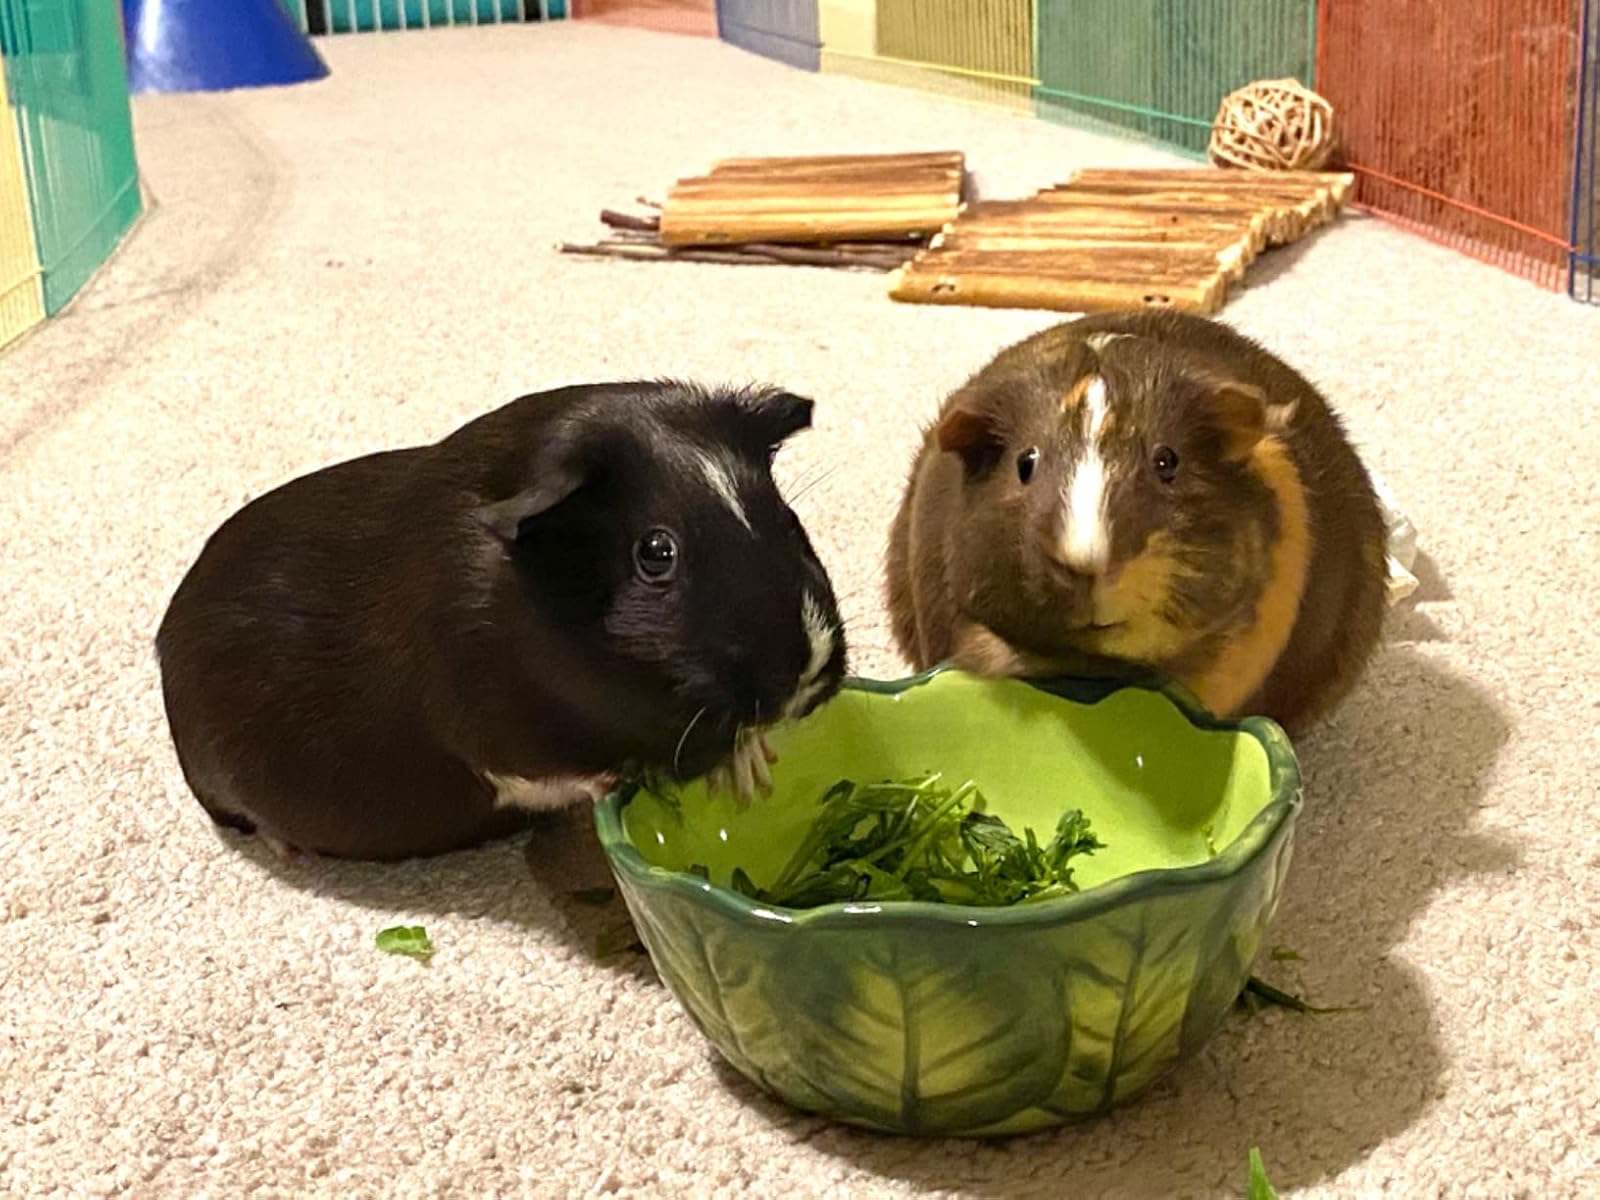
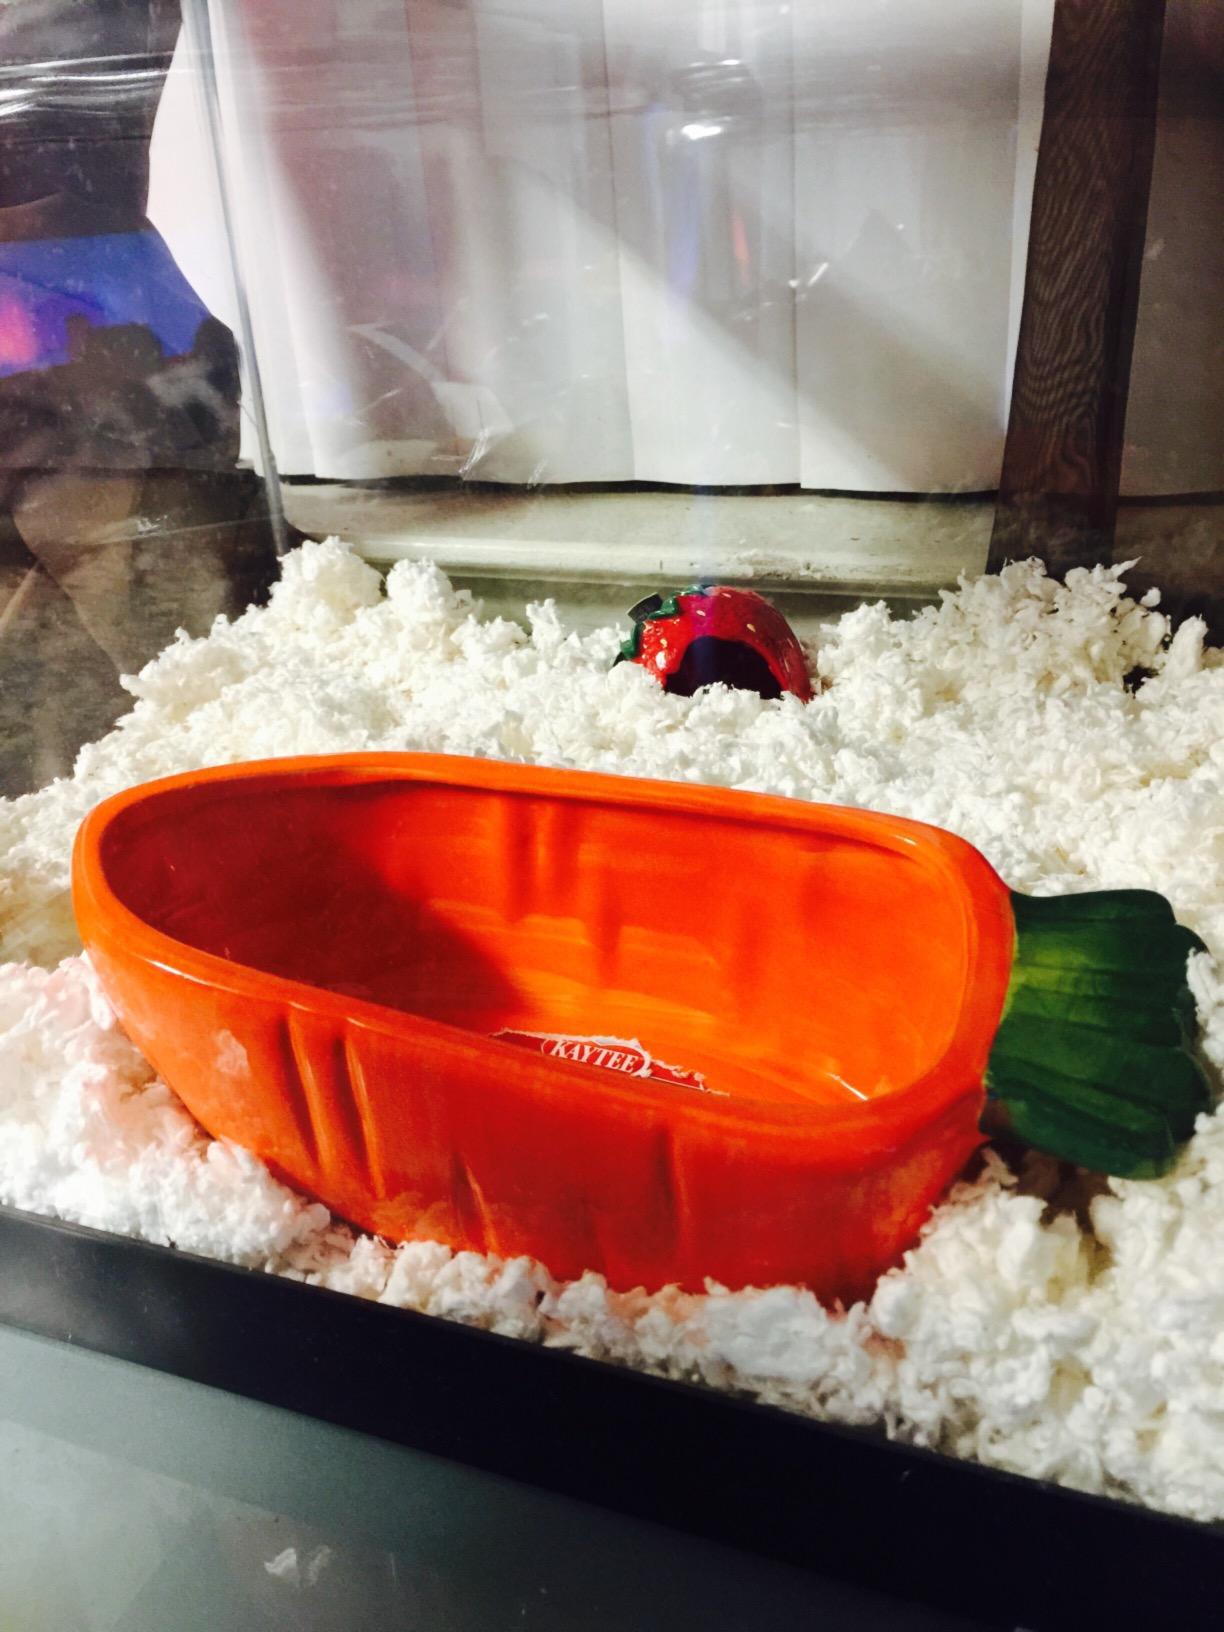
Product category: items_bowl
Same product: no